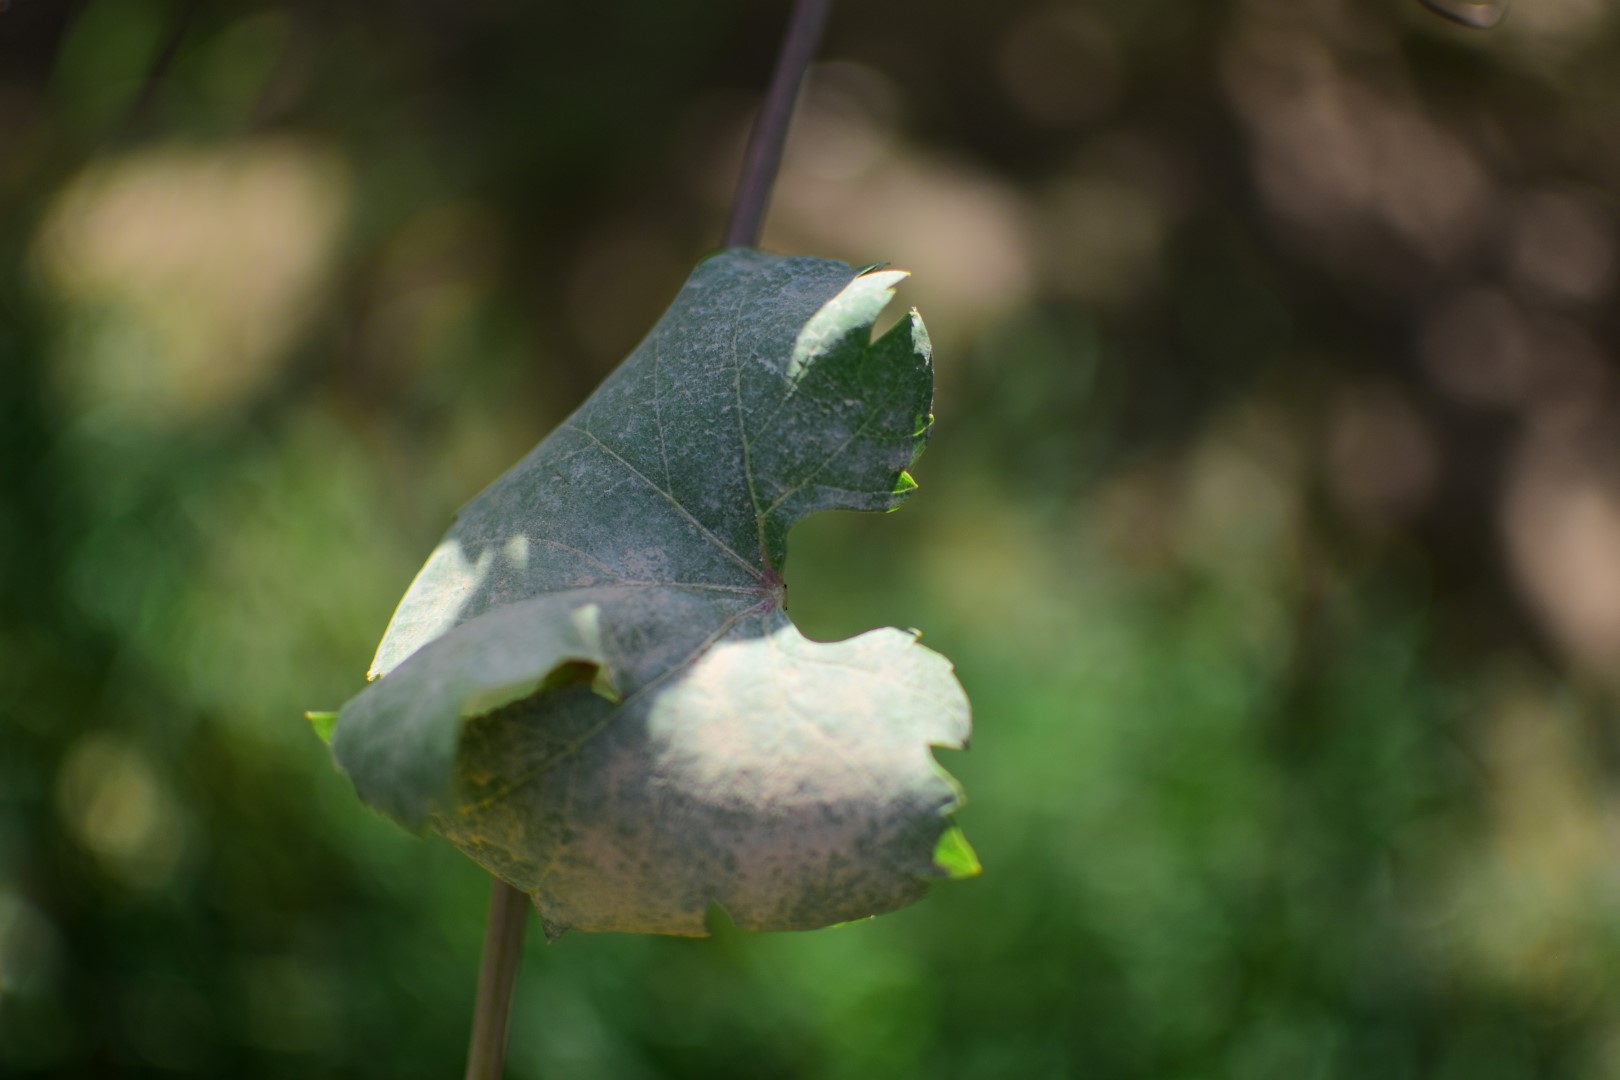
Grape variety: Shdah